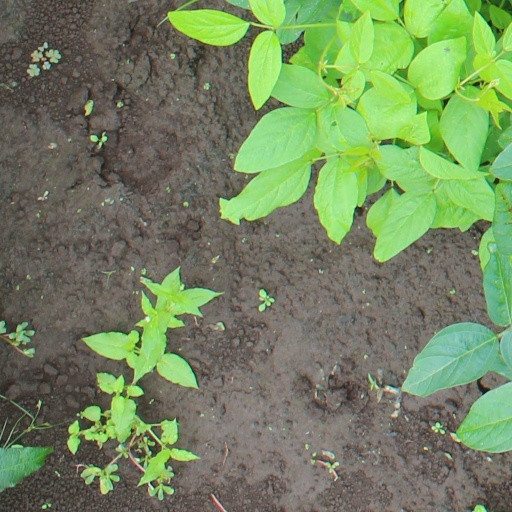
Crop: soybean